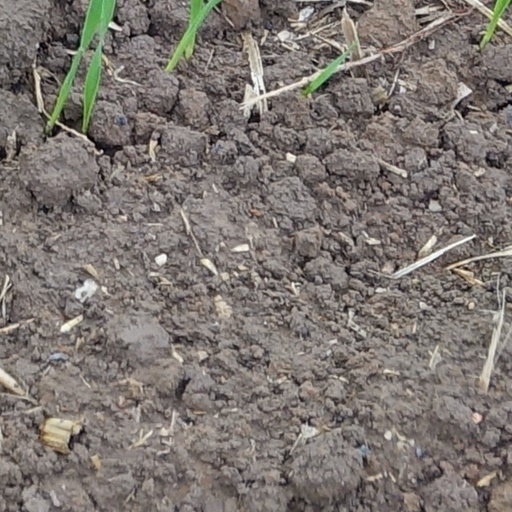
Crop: wheat